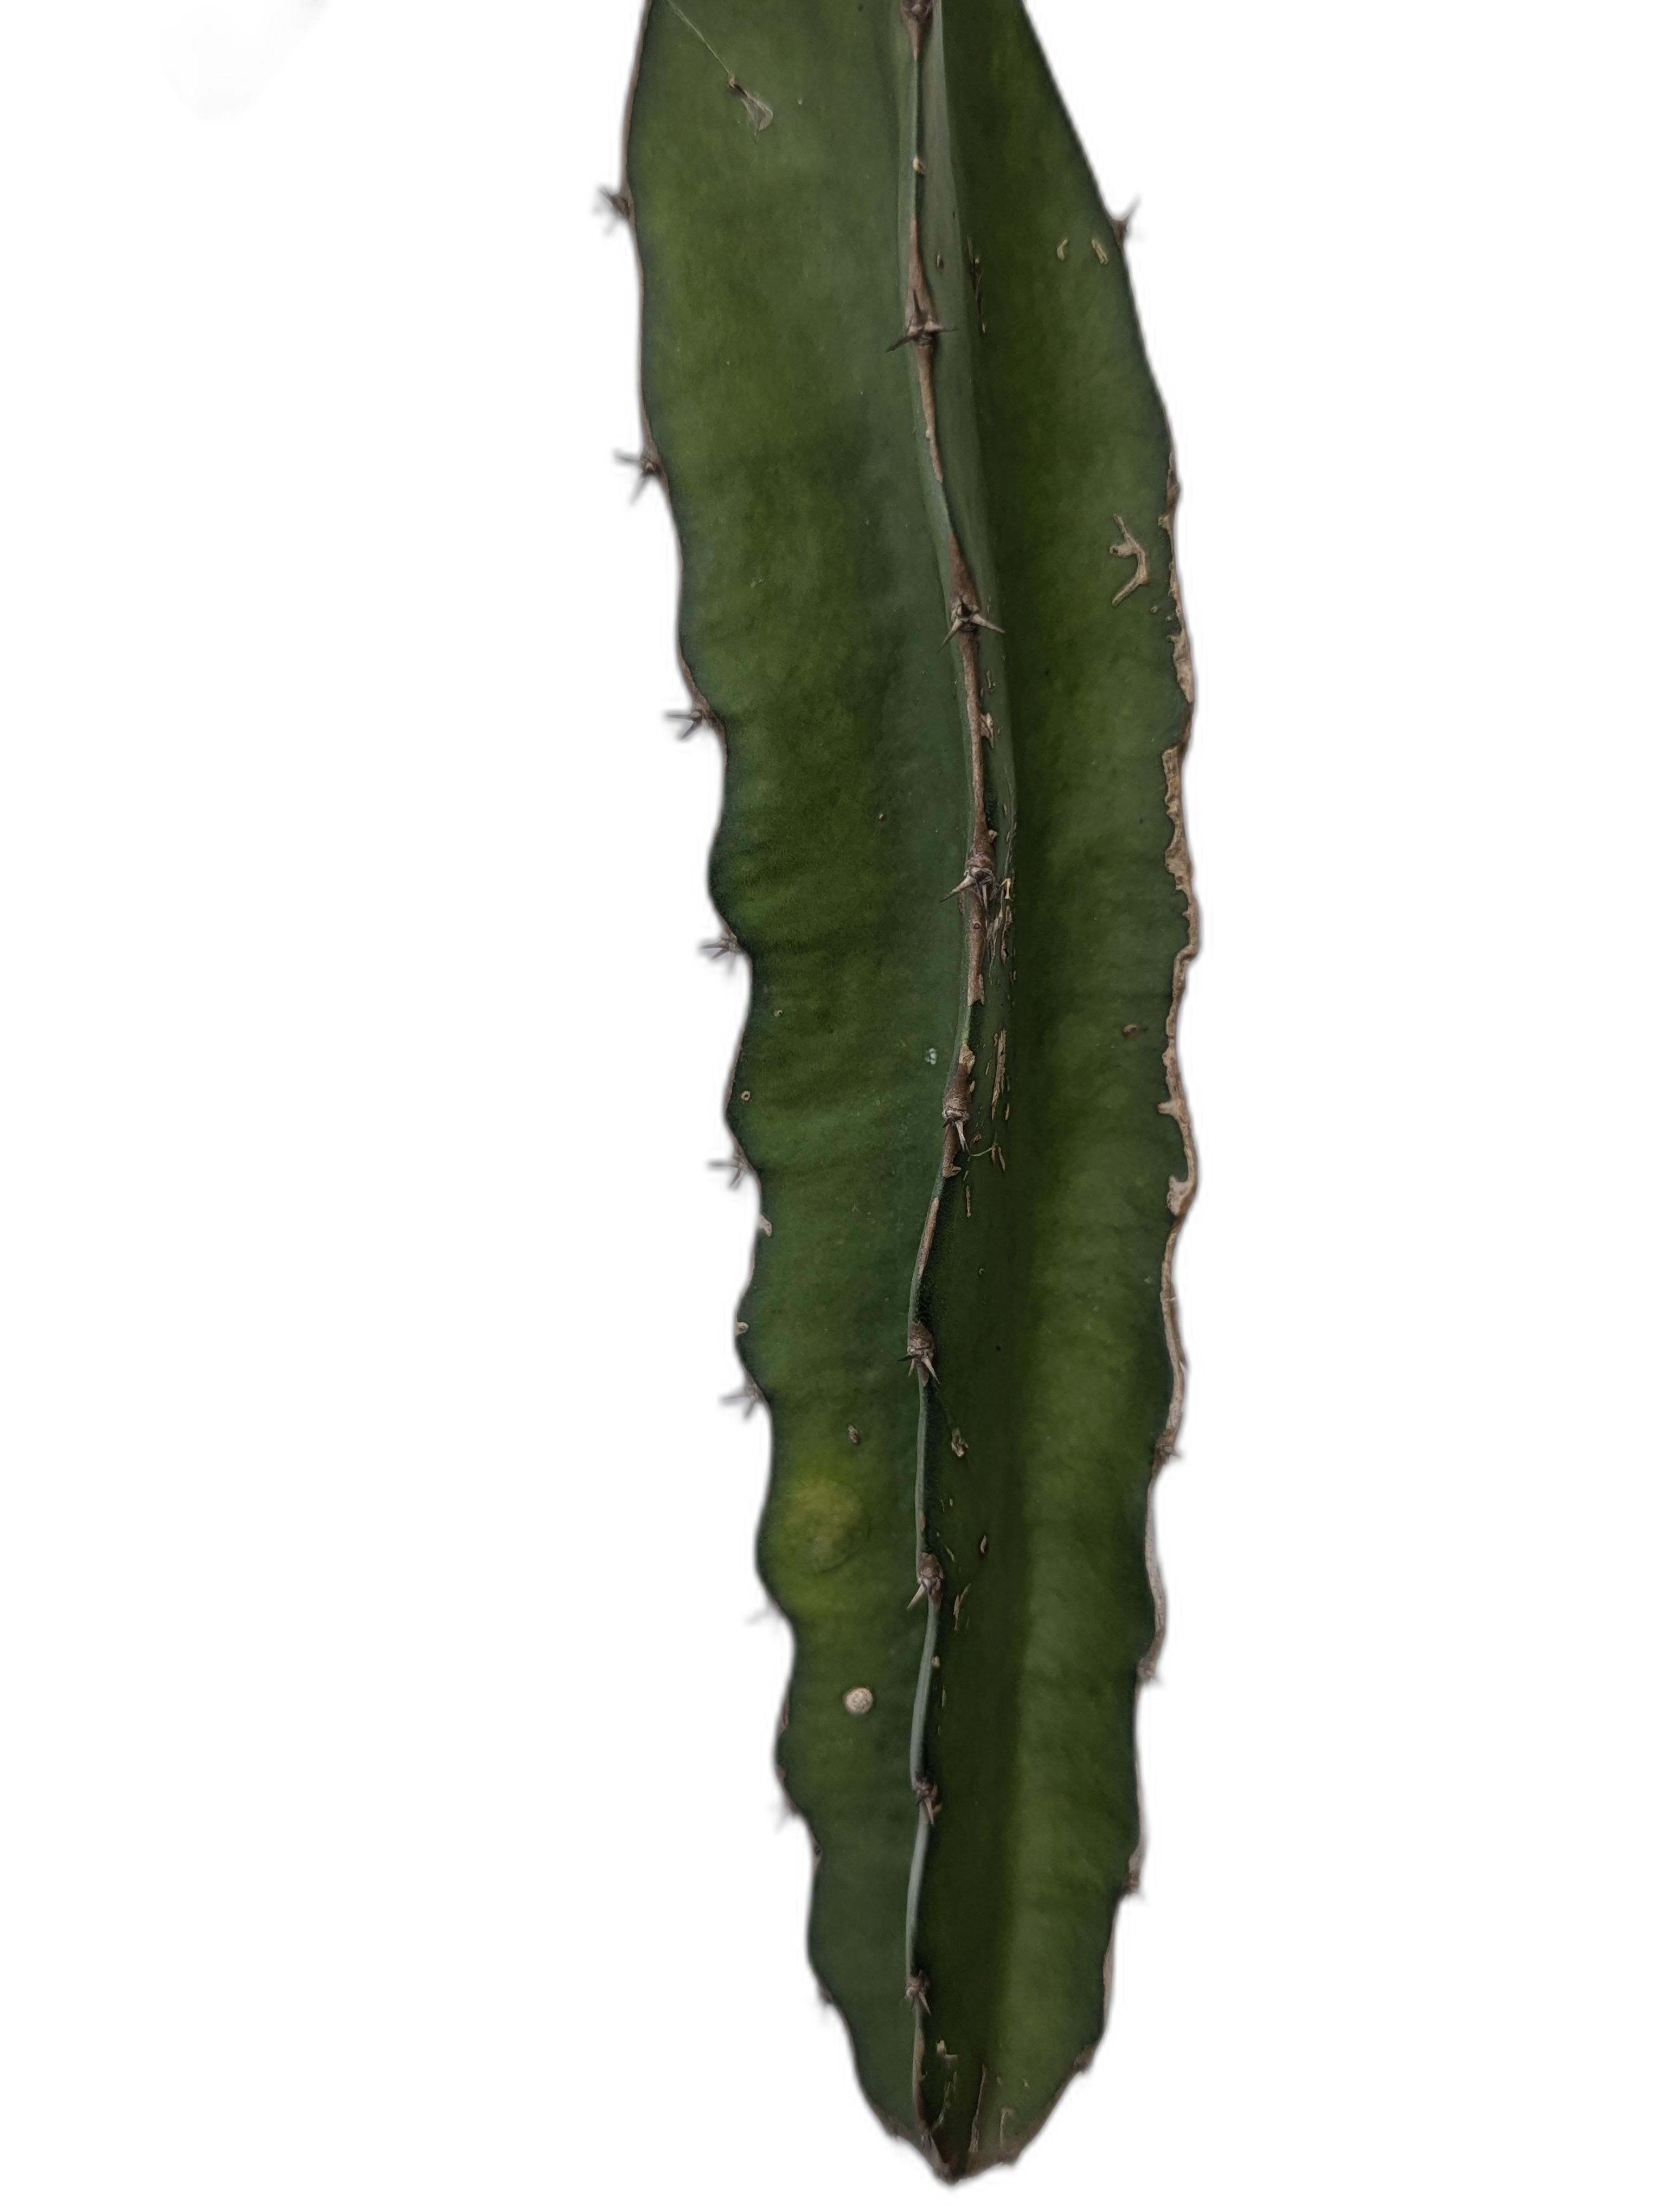
Label: Good leaf